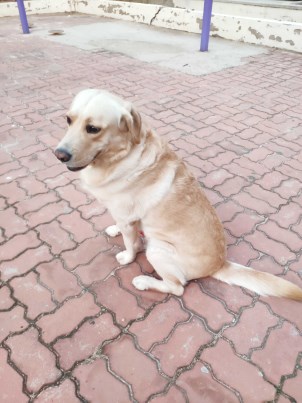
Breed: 3580-n000122-Labrador_retriever